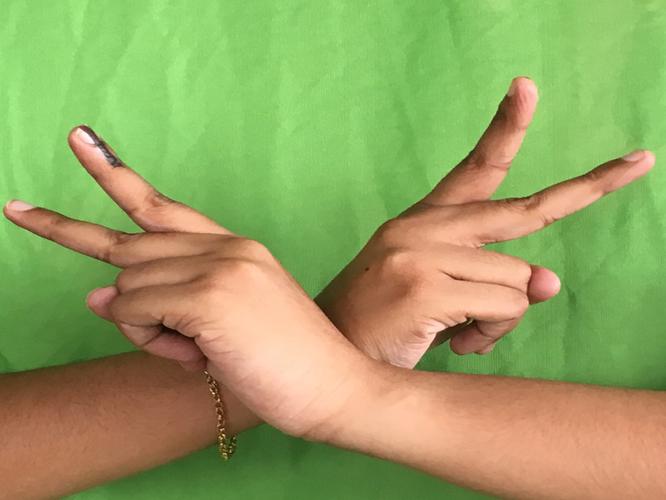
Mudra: Kartariswastika
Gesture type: double_hand